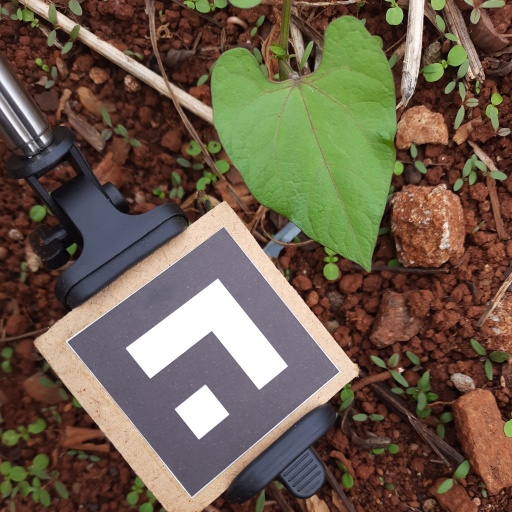
Observations: wavy surface, no eating holes, under shade